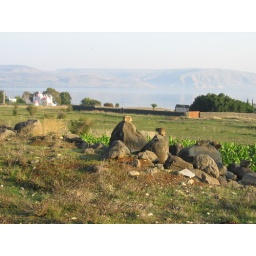
Capernaum by the Sea of Galilee. See the strange animals standing on the rocks.